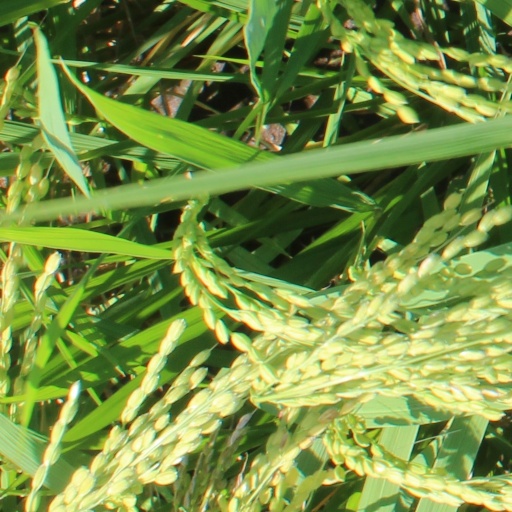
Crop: rice